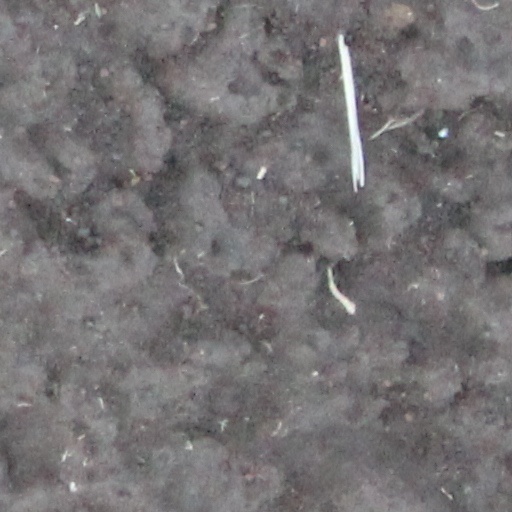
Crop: wheat